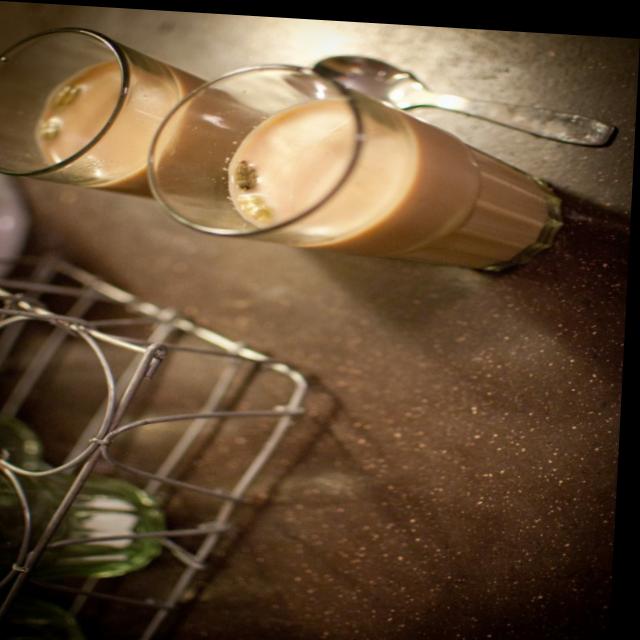
Dish: chai